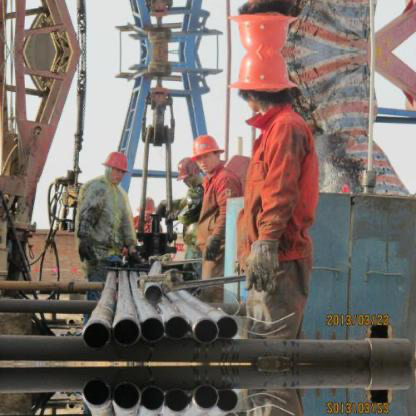
Objects in the image:
label: helmet
label: helmet
label: helmet
label: helmet
label: helmet
label: helmet